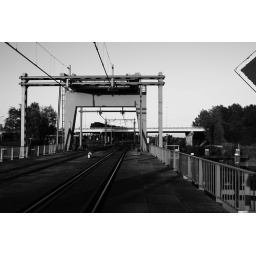
train bridge in holland